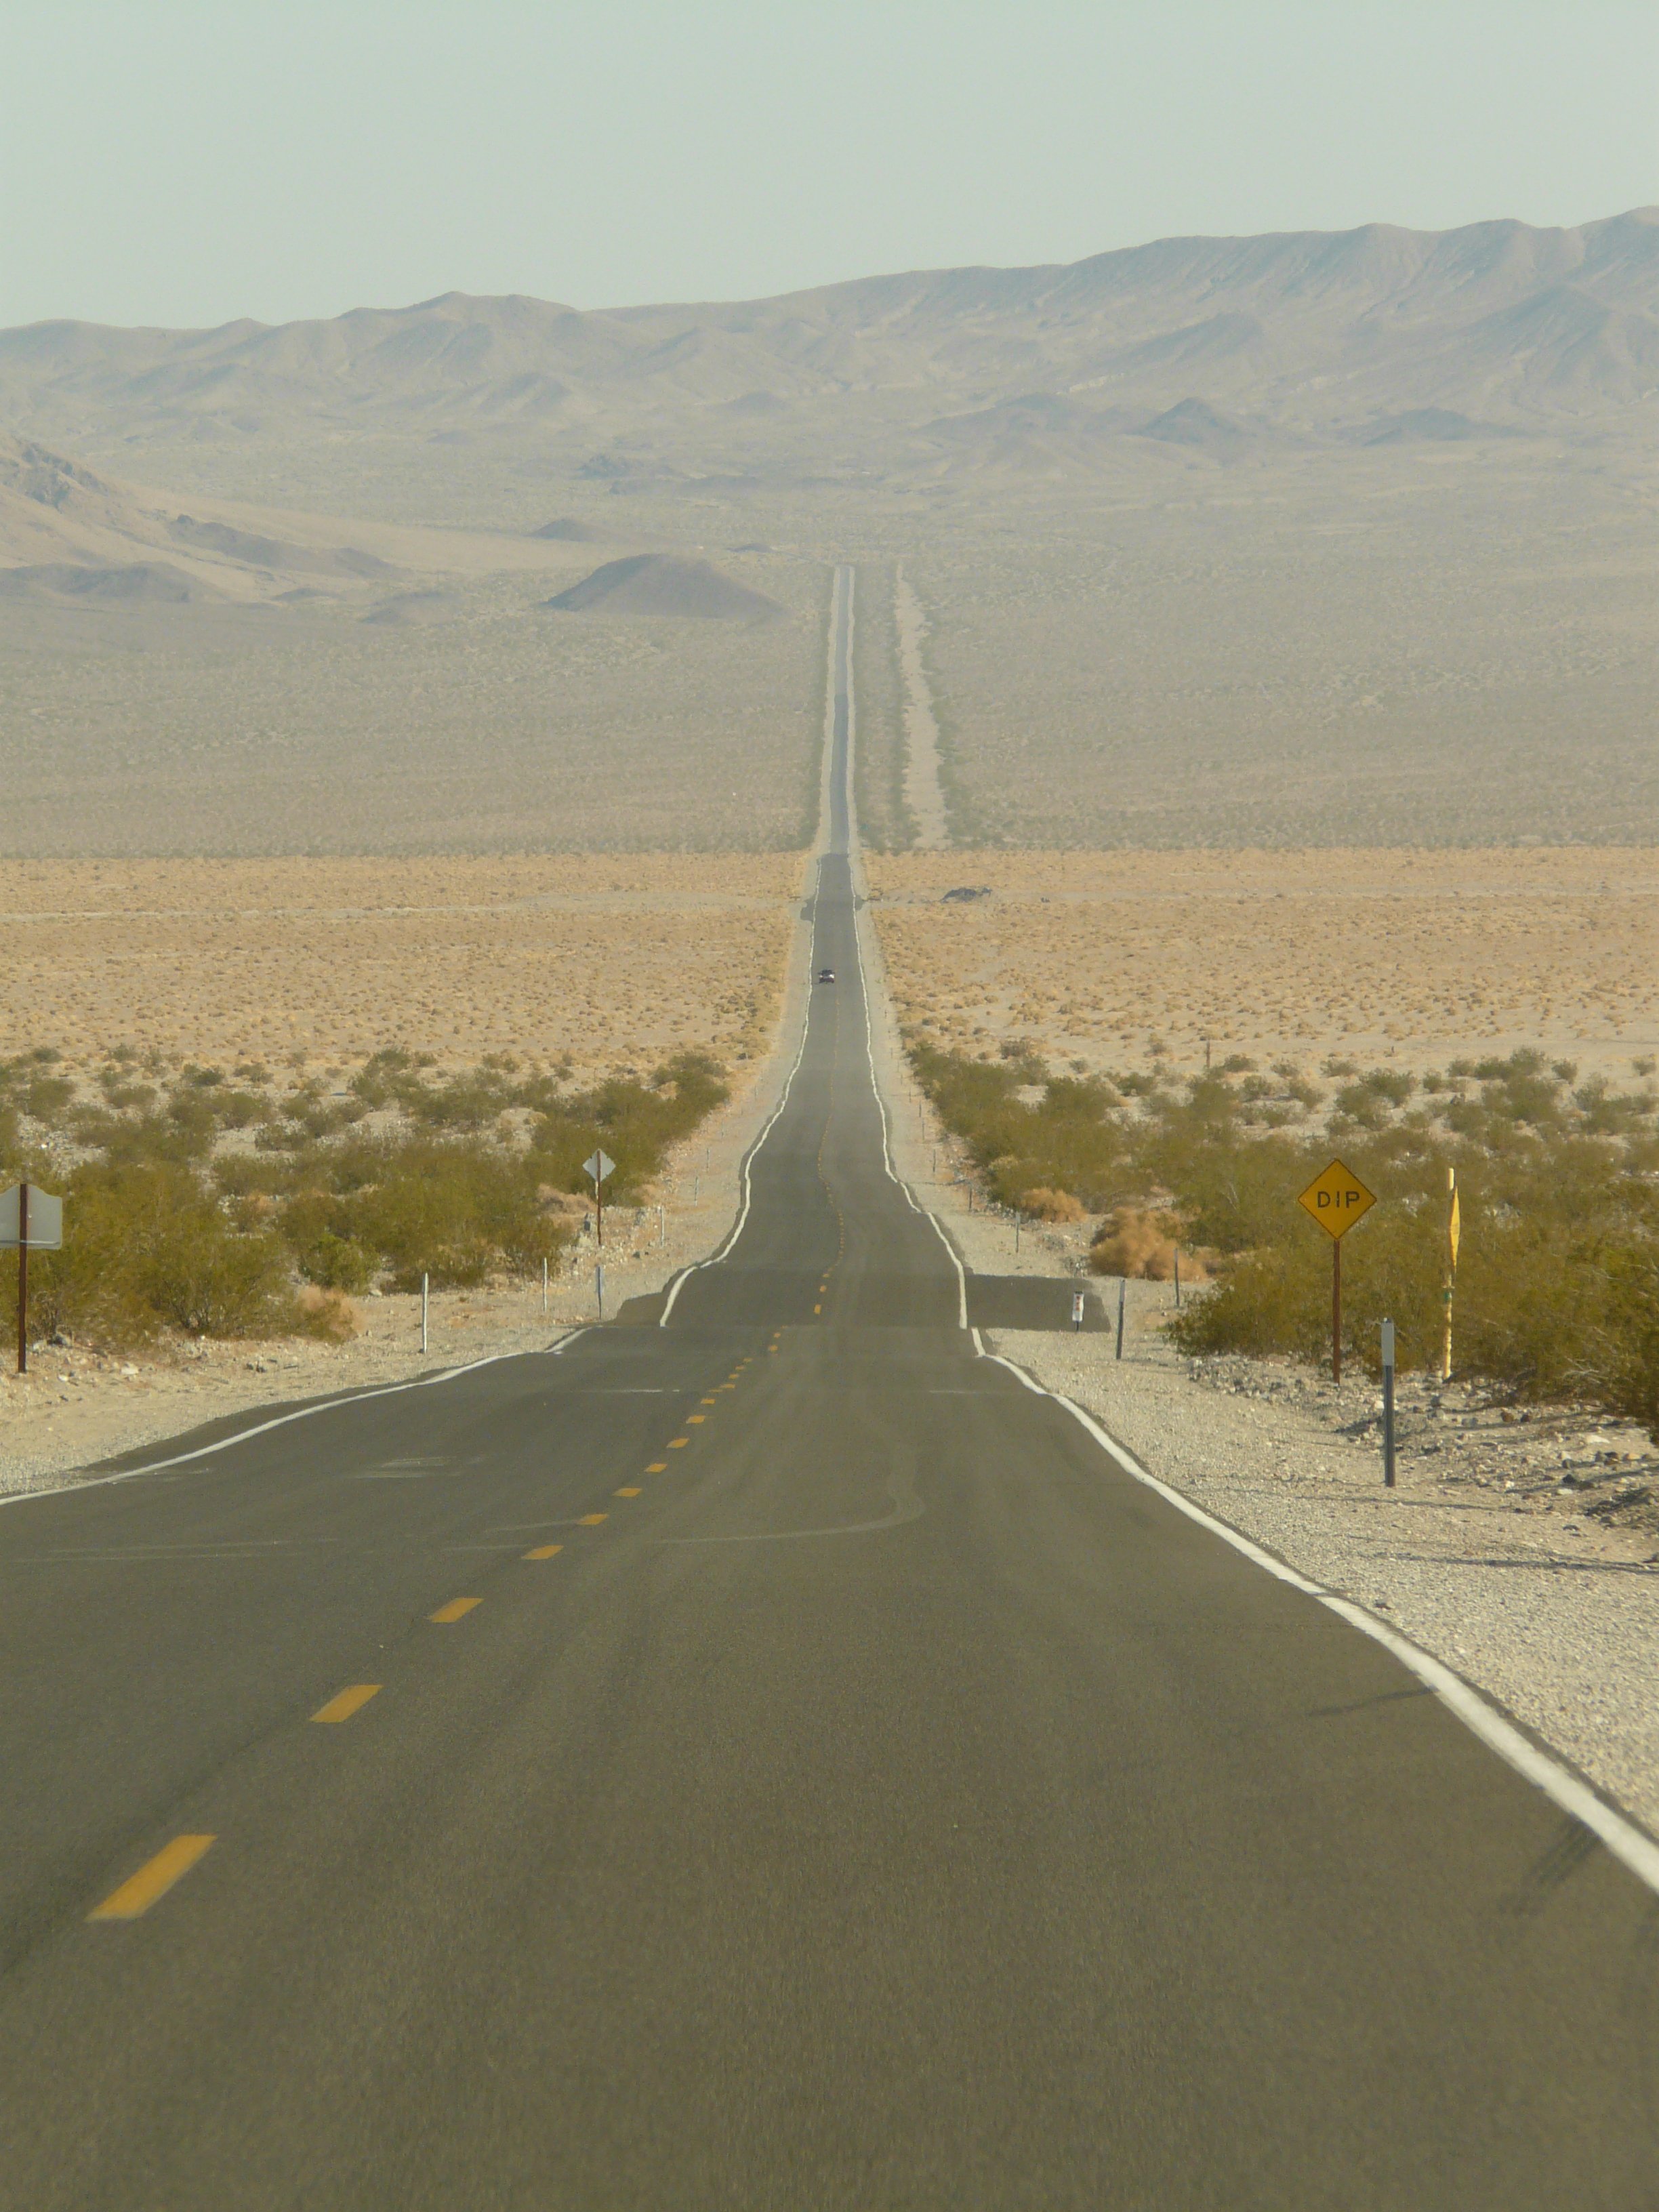
landscape, horizon, road, bridge, desert, wave, highway, asphalt, drive, usa, america, freedom, route, heat, plain, straight, road trip, infrastructure, badlands, hot, away, embers, bump, straight road, atmospheric phenomenon, nonbuilding structure, controlled access highway